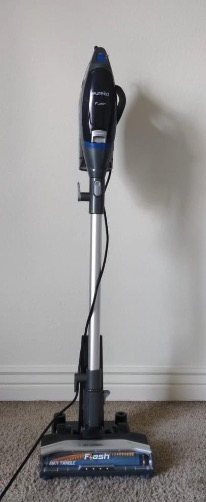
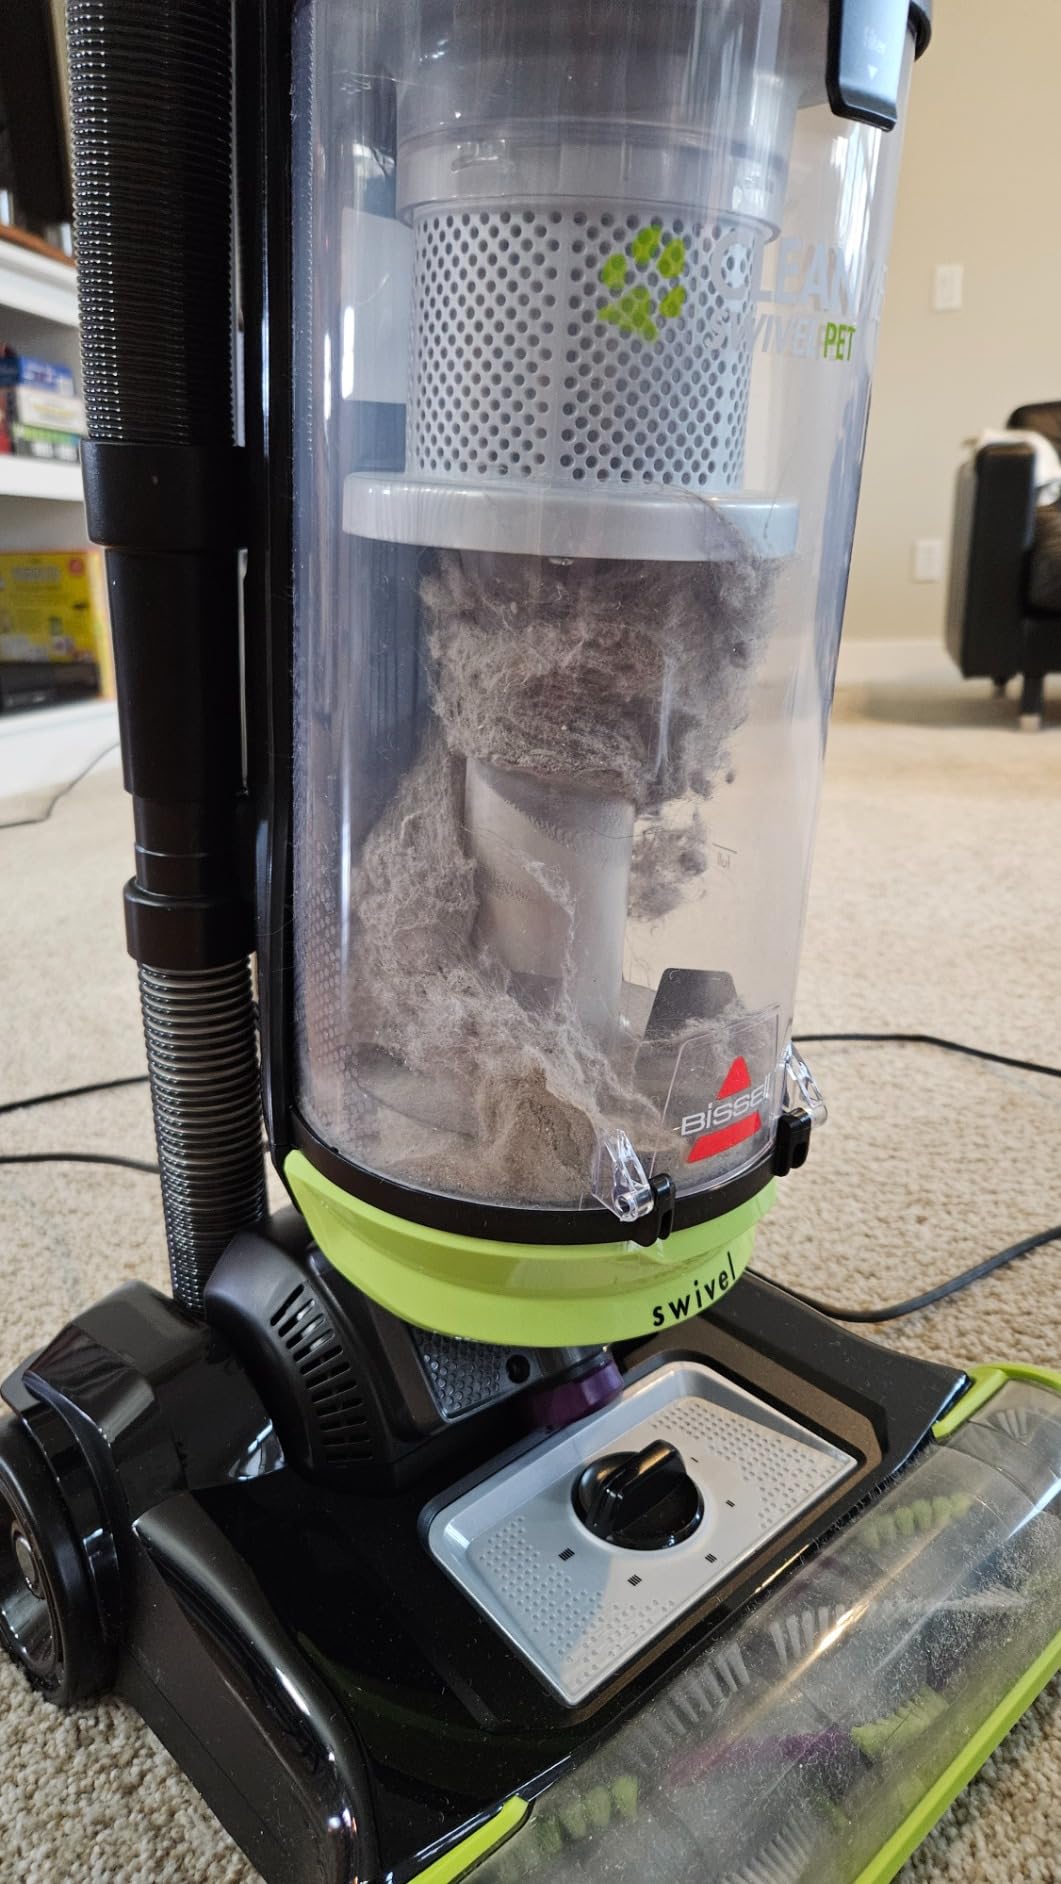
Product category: items_vacuum
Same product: no